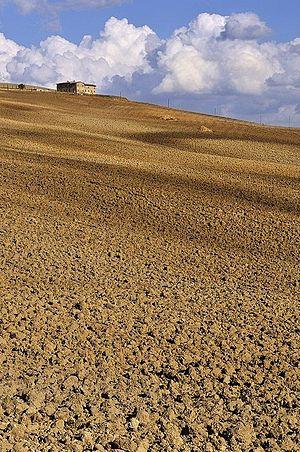
Terroir de podere dans le val d'Orcia, Toscane - Italie.
Le podere est, en Italie, l’unité foncière élémentaire d’une société rurale comprenant les structures nécessaires à l'installation et à l'obtention d'un revenu suffisant pour garantir les moyens de subsistance d’une famille paysanne. Le terme italien de podere désigne la quantité de terre cultivable proportionnellement à la potentialité de travail de la famille établie sur l'exploitation.